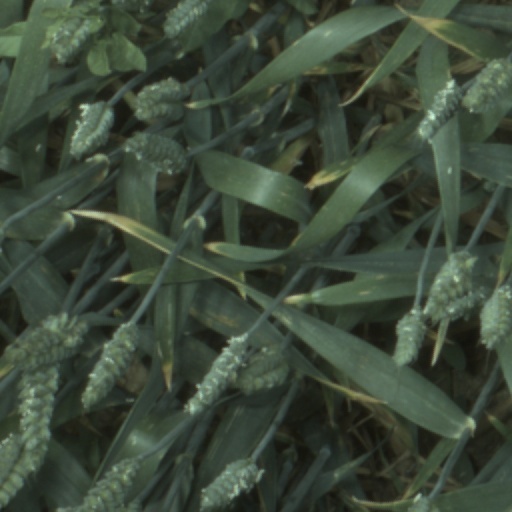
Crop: wheat